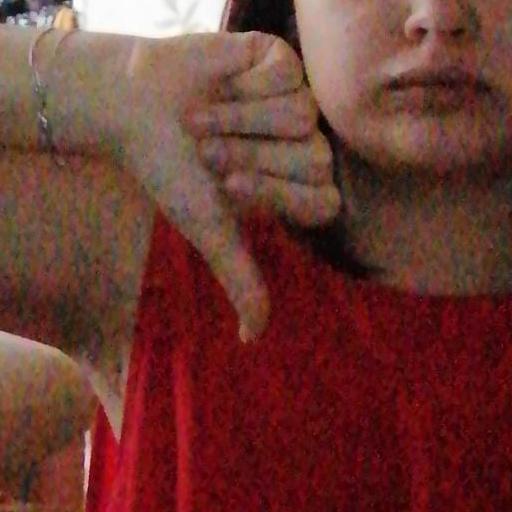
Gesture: dislike